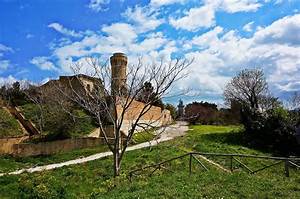
Label: chicken